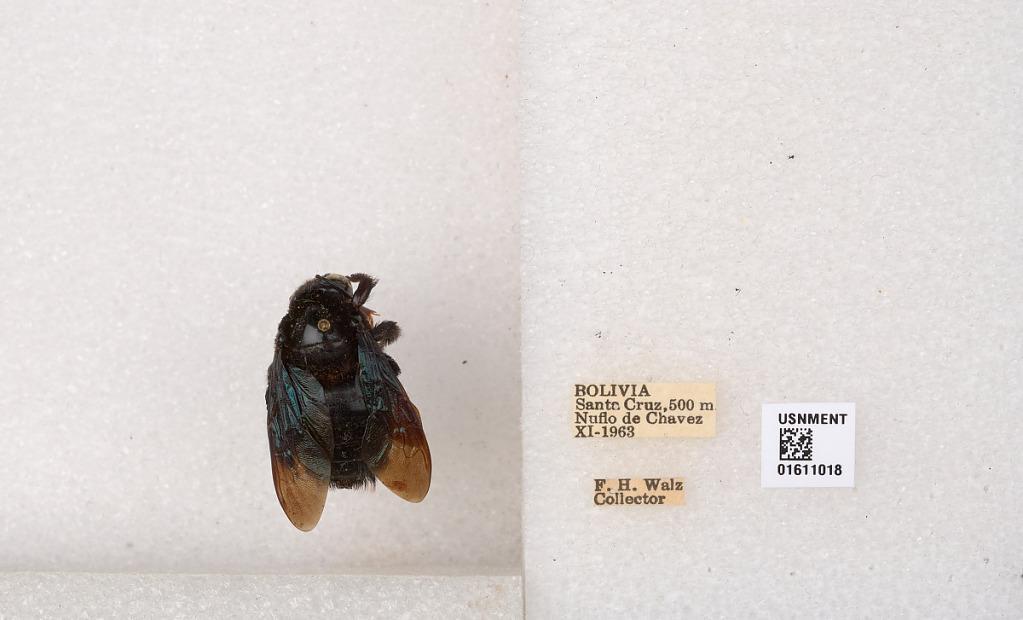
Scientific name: Xylocopa (Neoxylocopa) sp.
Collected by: E. Holt
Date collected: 1963-11-1
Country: Bolivia
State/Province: Santa Cruz
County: Nuflo de Chavez